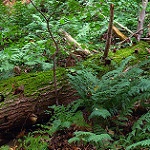
Label: forest